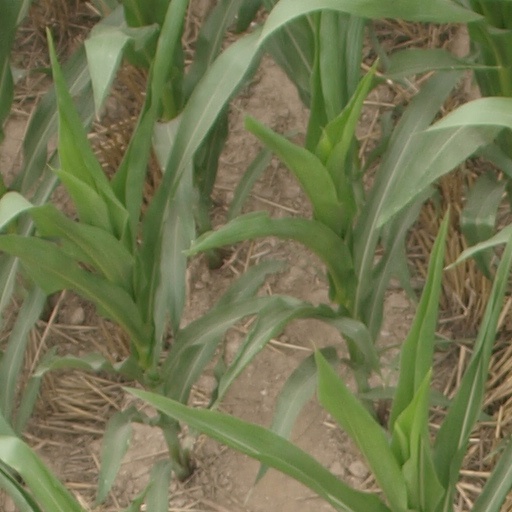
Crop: maize; corn